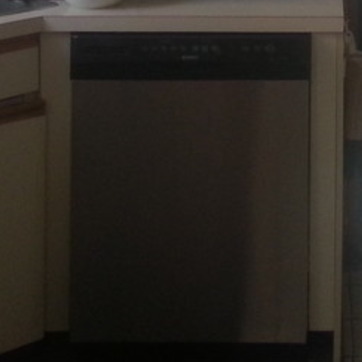
Material: metal